British Rail Class 27

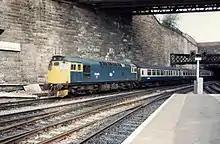
27005 at Glasgow Queen Street

Original allocations were D5347–D5369 to Glasgow Eastfield, D5370–D5378 to Thornaby and D5379–D5415 to London Cricklewood for Tilbury Boat trains and Cross-London freight services. In the period September to December 1963, some of the Cricklewood allocation were transferred to Leicester and the Thornaby allocation was also nominally transferred to Leicester to join them in December 1965.